Vittorio Crivelli

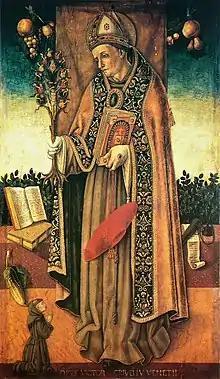
"St. Bonaventure holding the tree of the redemption", Musée Jacquemart-André, Paris

Vittorio (or Vittore) Crivelli (c. 1440, Venice – 1501 or 1502, Venice) was an Italian painter and brother of Carlo Crivelli. His works are similar in style to his brother's, but less accomplished.